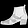
Label: Ankle boot